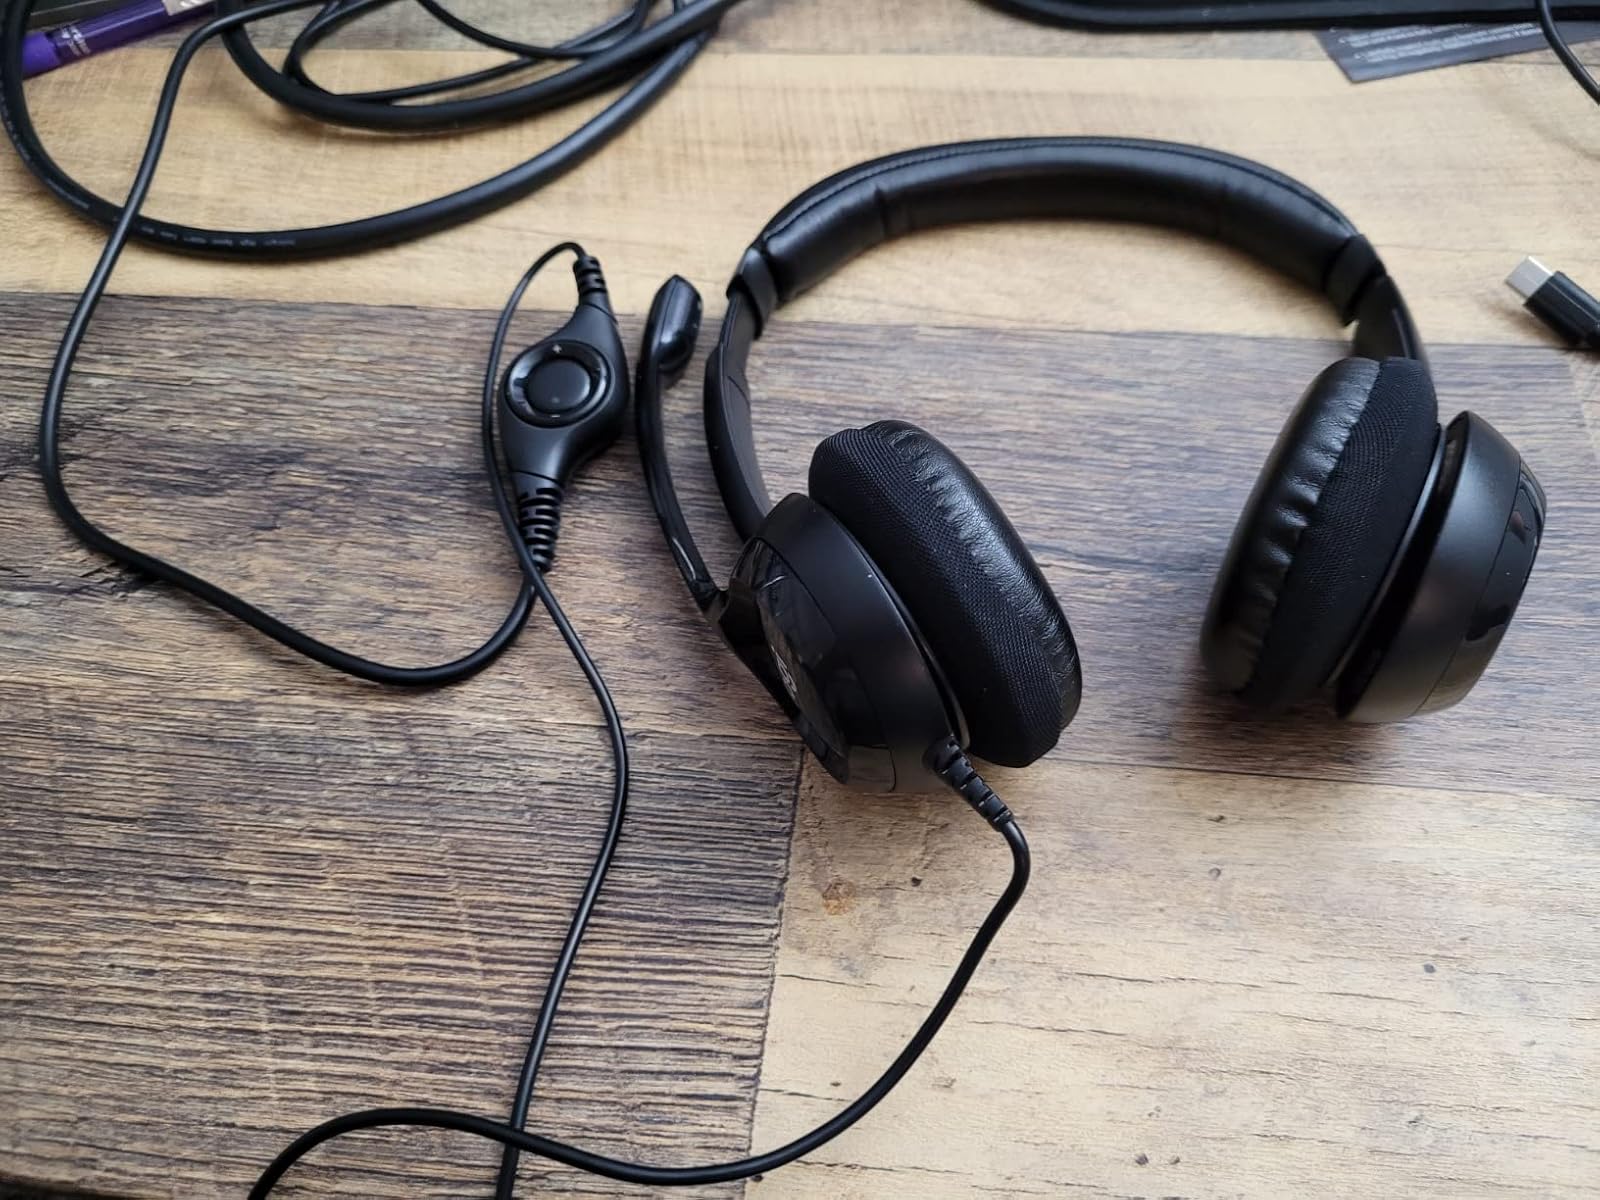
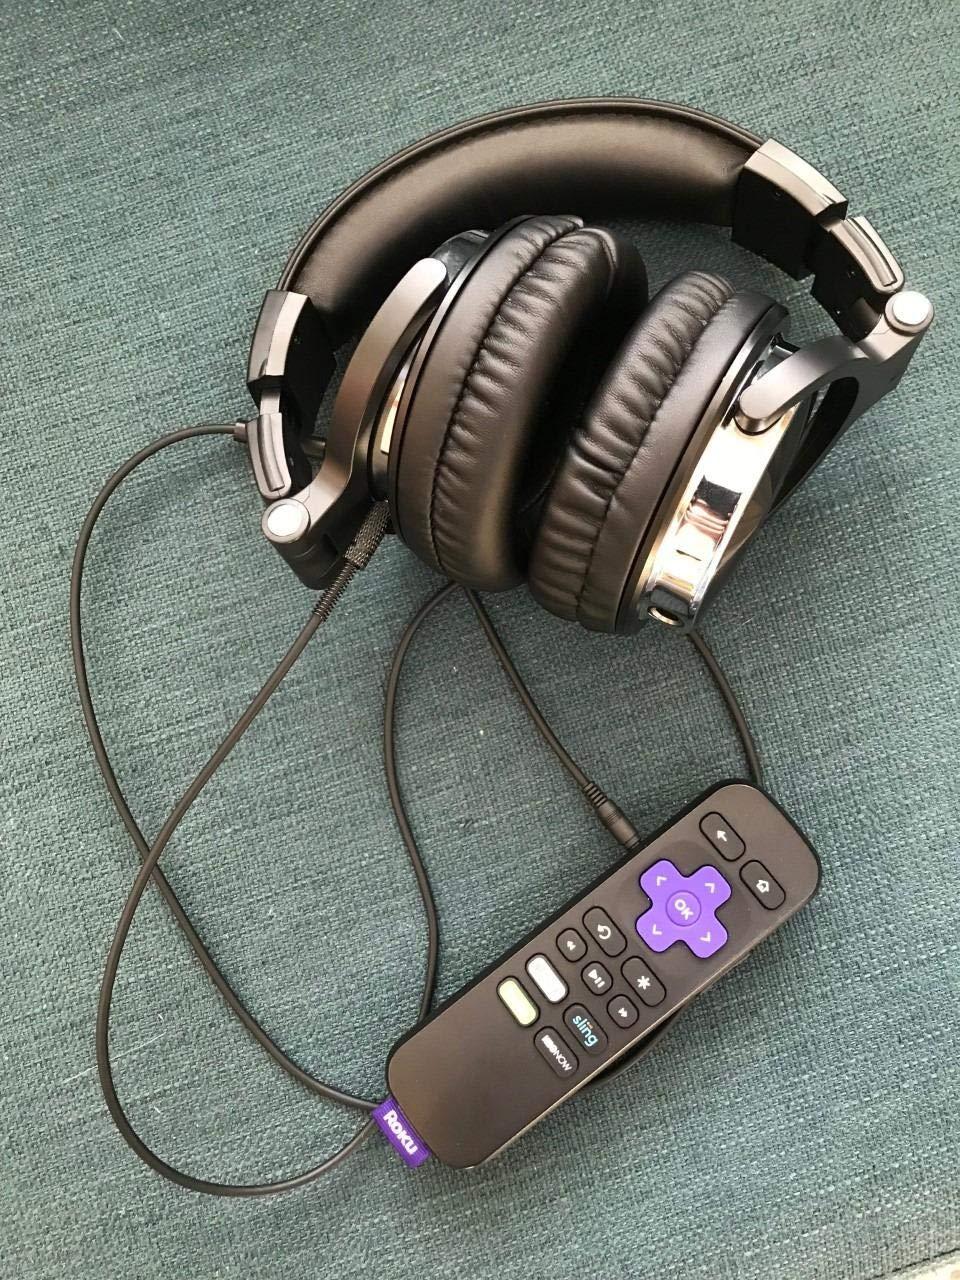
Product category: headphones
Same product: no